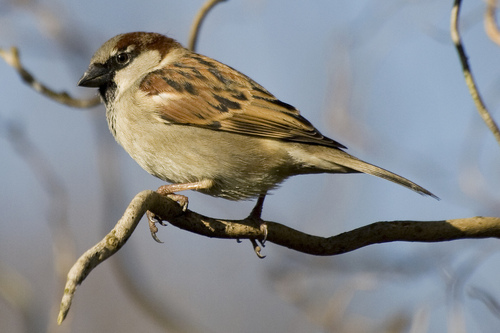
this is a grey bird with brown wings and a black beak.
white breasted small bird with light brown and black back feathers, small compact head and feet to grip tree branches
this is a grey bird with brown wings and a black beak.
this small, brown bird has a stout dark brown beak and dark eyes.
this small bird has a small head in comparison to its body, a short black bill, a white belly, and orange & black wings.
this bird has wings that are brown and black and has a small bill
this bird is white with brown and has a very short beak.
this bird is brown and black in color, with a stubby black beak.
this bird is mixed brown in color, and has a stubby black beak.
this bird has wings that are brown and has a white belly
Species: House Sparrow